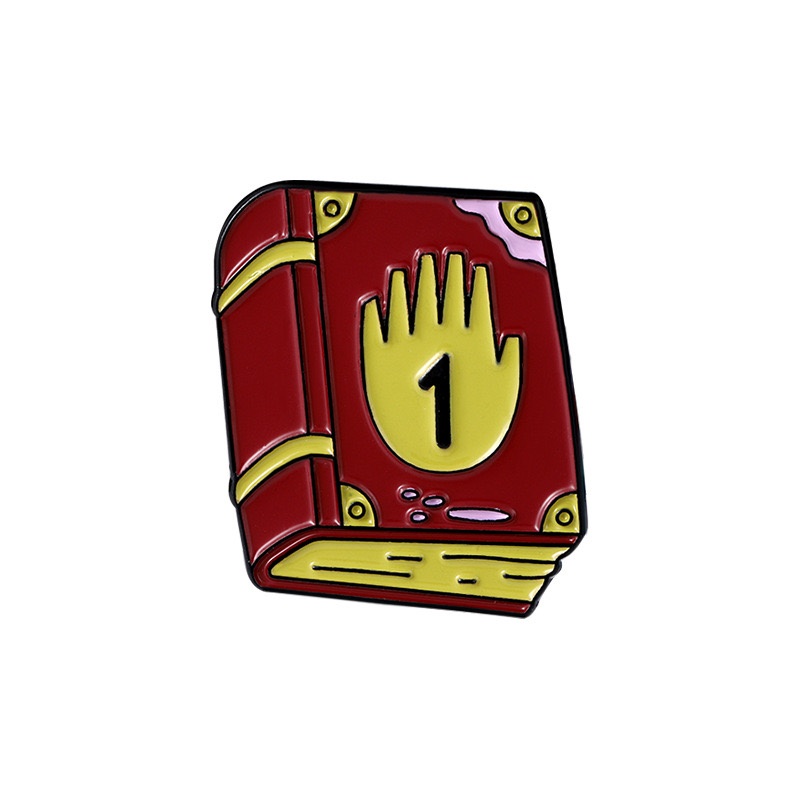
Libro 1 - Gravity Falls
Diferencia tu estilo con tu Sello Propio
Brand: Sello Propiocr
Category: Arts & Entertainment > Hobbies & Creative Arts > Arts & Crafts > Art & Crafting Tools > Craft Measuring & Marking Tools > Decorative Stamps